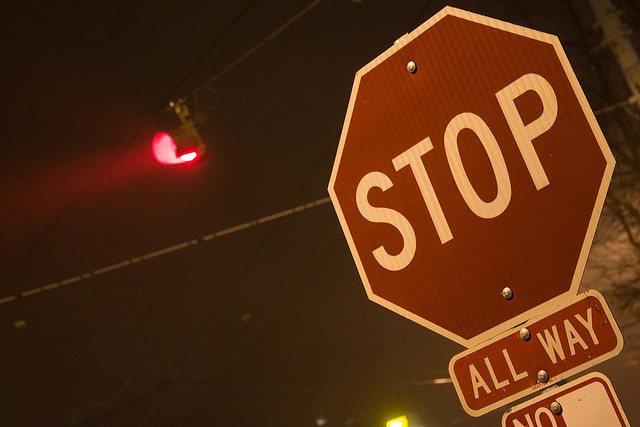
user: Given an image and a question. Answer the question in a short answer. Question: How do we know this sign is meant for more than just the people approaching it? Short Answer:
assistant: all way